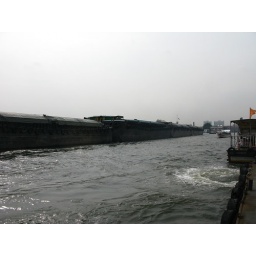
A tug boat pulling four massive barges down the river in Bangkok